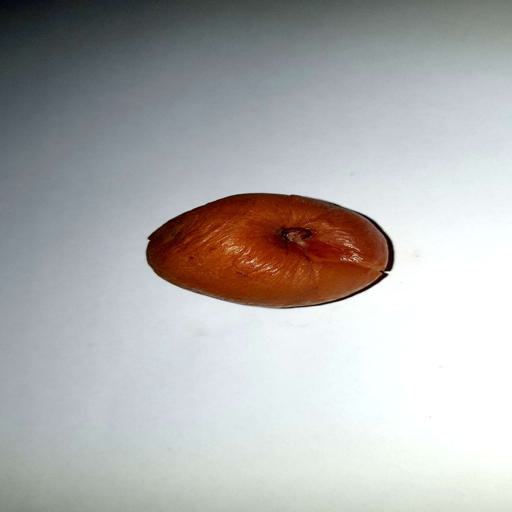
Label: bruised